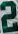
Number: 2